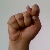
The image shows a hand gesture representing the letter 'T' in Indian Sign Language.